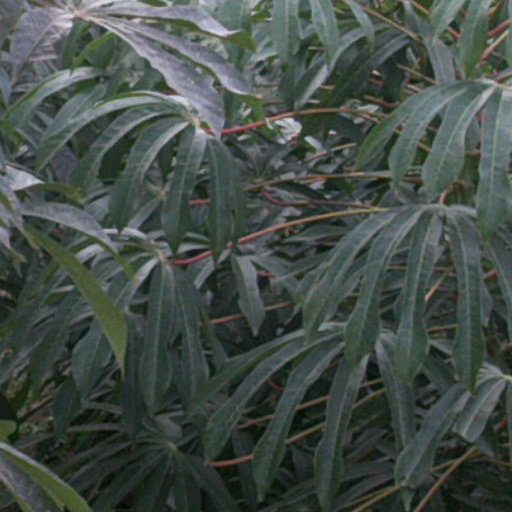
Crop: cassava